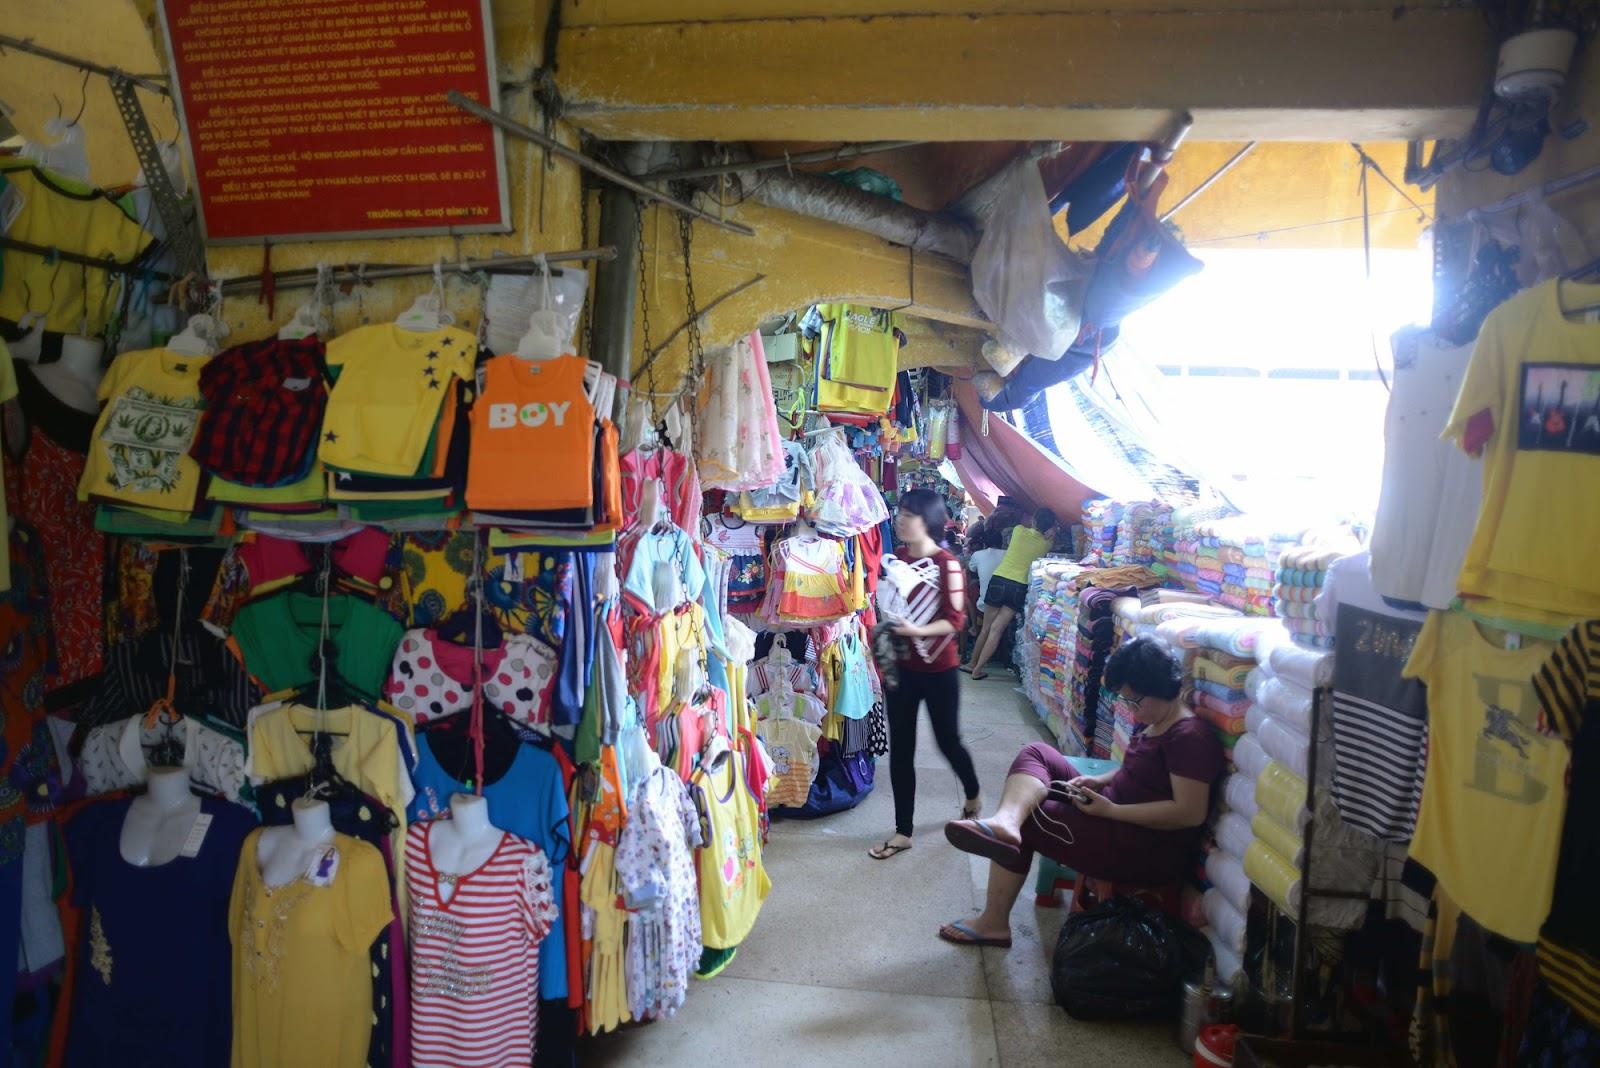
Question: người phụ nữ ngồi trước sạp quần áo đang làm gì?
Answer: người phụ nữ đang xem điện thoại